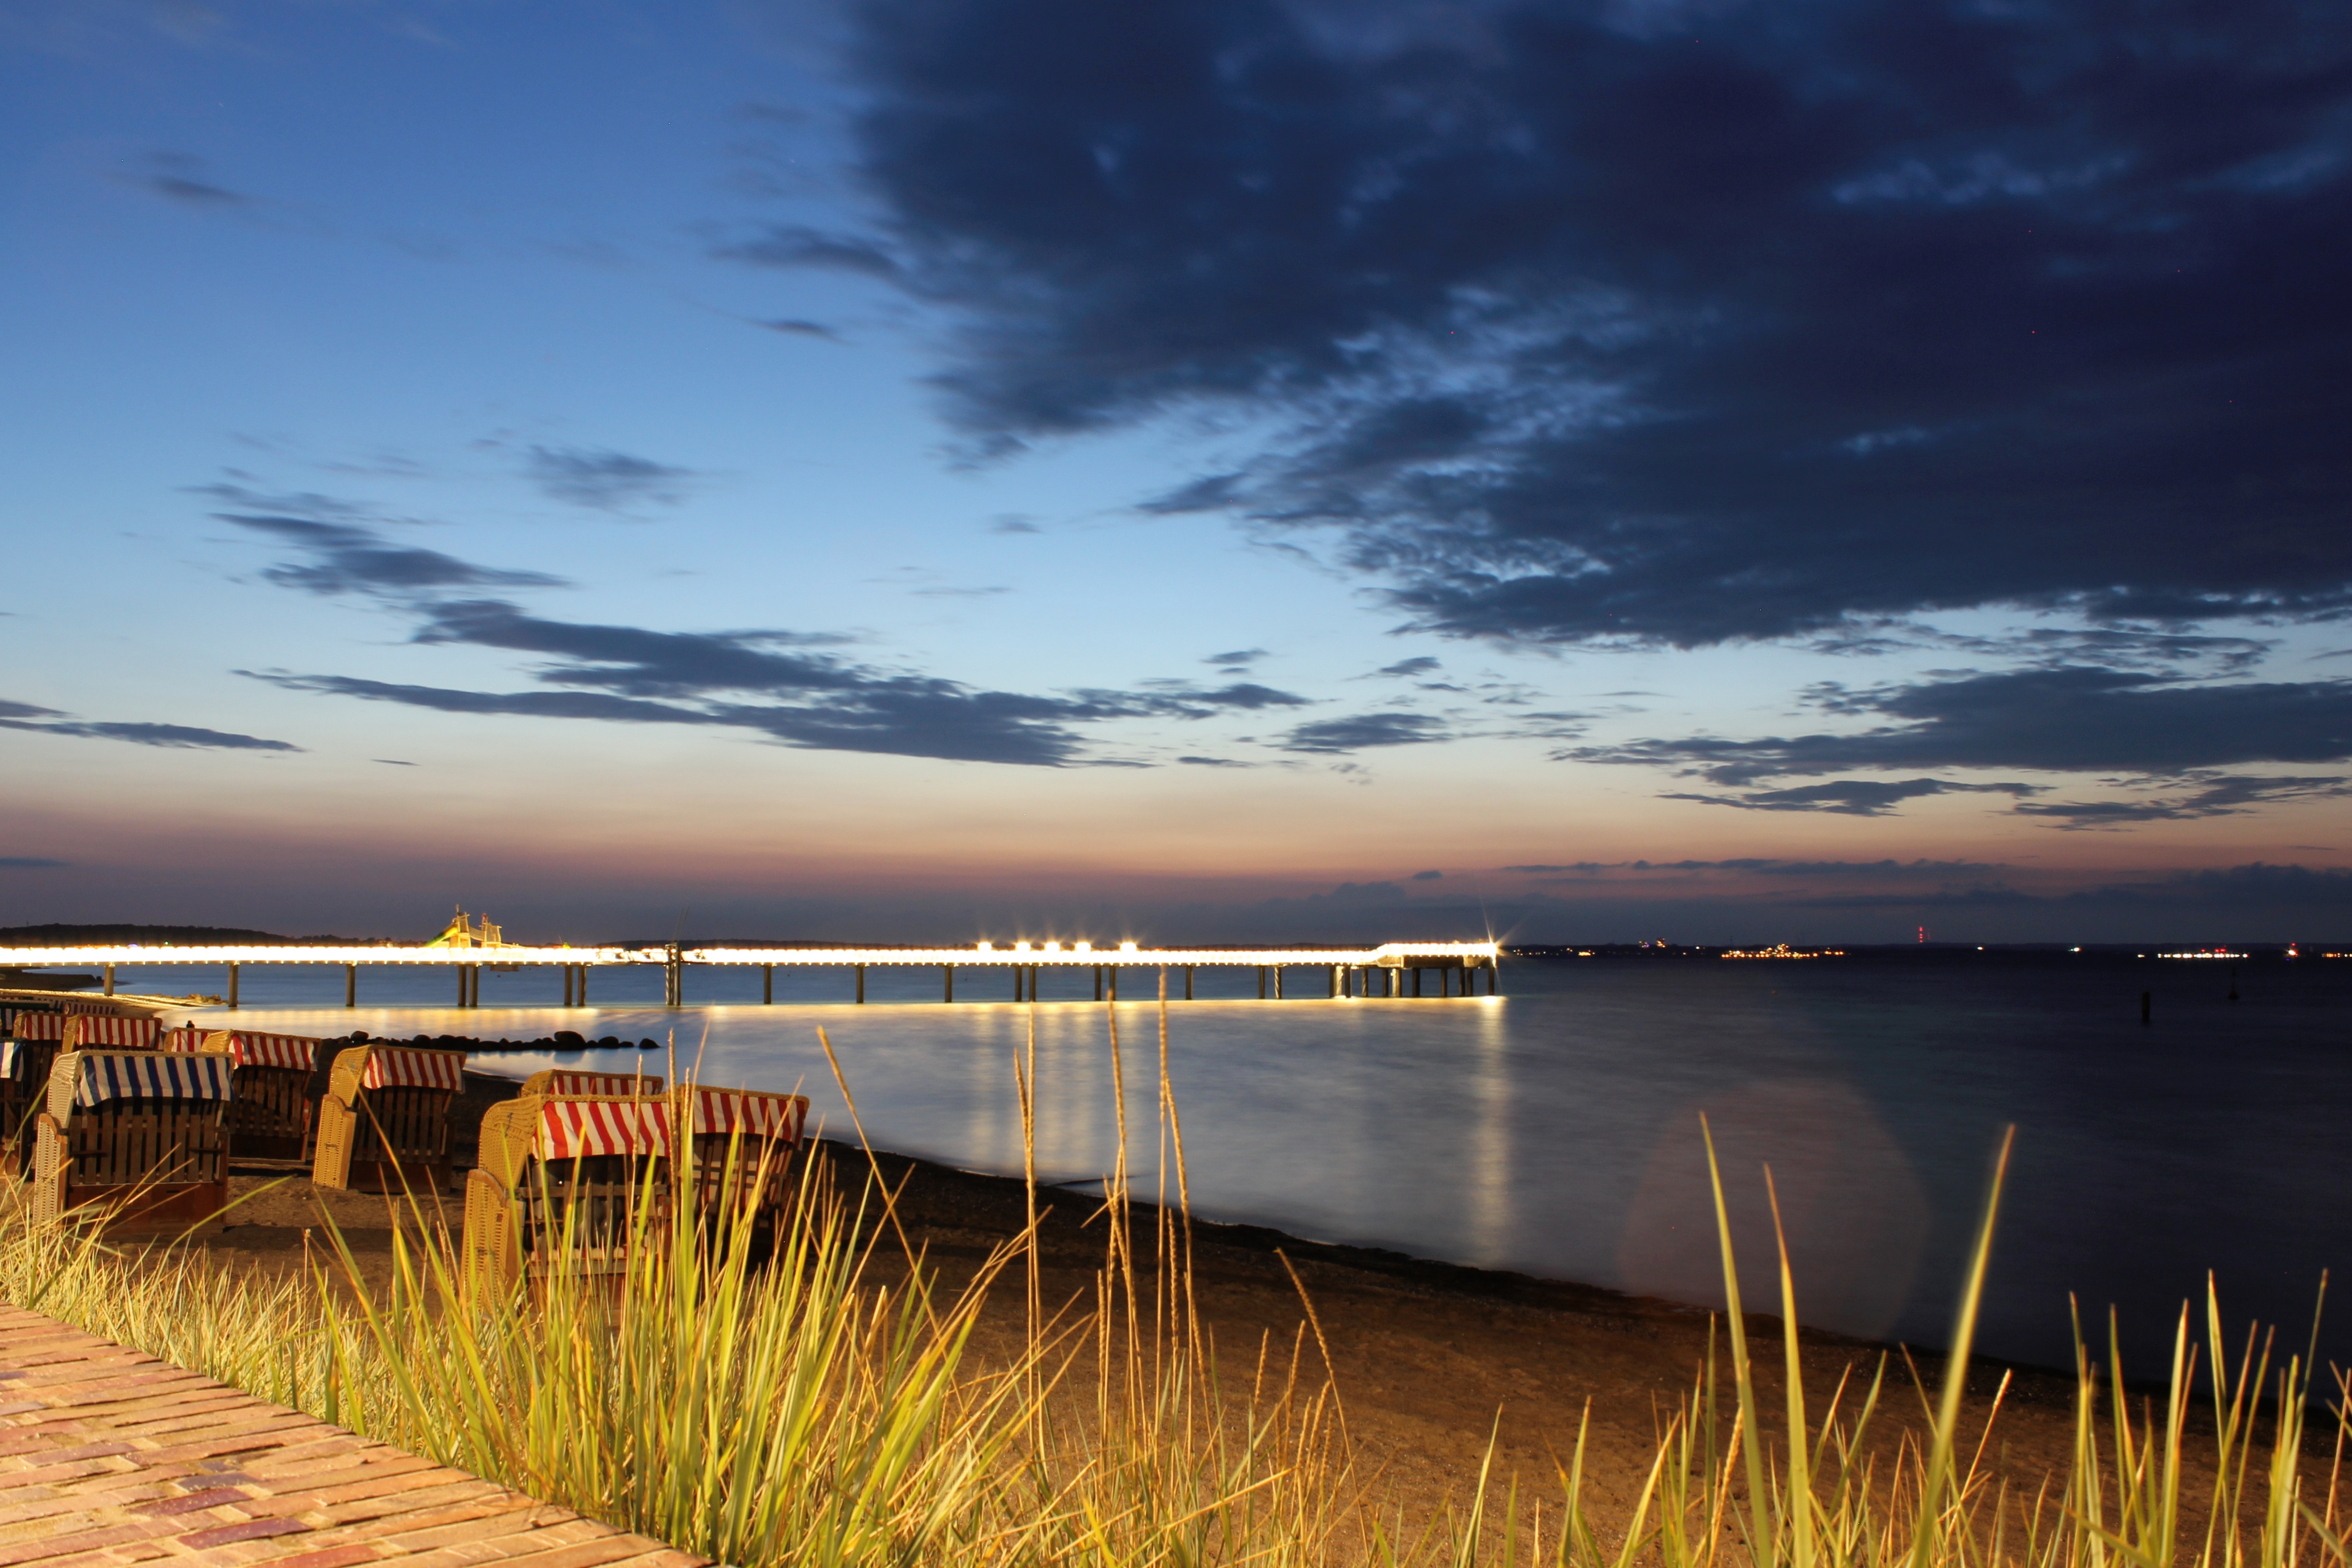
beach, landscape, sea, coast, nature, ocean, horizon, cloud, sky, sun, sunrise, sunset, night, sunlight, morning, shore, lake, dawn, dusk, evening, reflection, bay, body of water, sea view, meteorological phenomenon